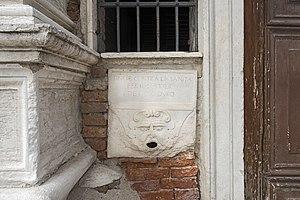
L'église Santa Maria della Visitazione ou degli Artigianelli ou san Gerolamo dei Gesuati est une église catholique de Venise, en Italie. Elle est située sur le quai des Zattere, dans le sestier de Dorsoduro.